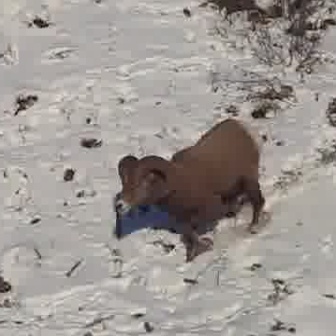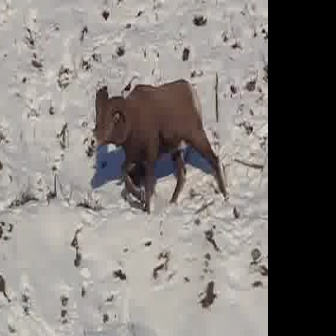
  Please identify the target specified by the bounding box [110,114,266,269] in the first image and locate it in the second image. Return the coordinates in [x_min,y_min,x_max,y_max] format.
Answer: [87,75,229,217]